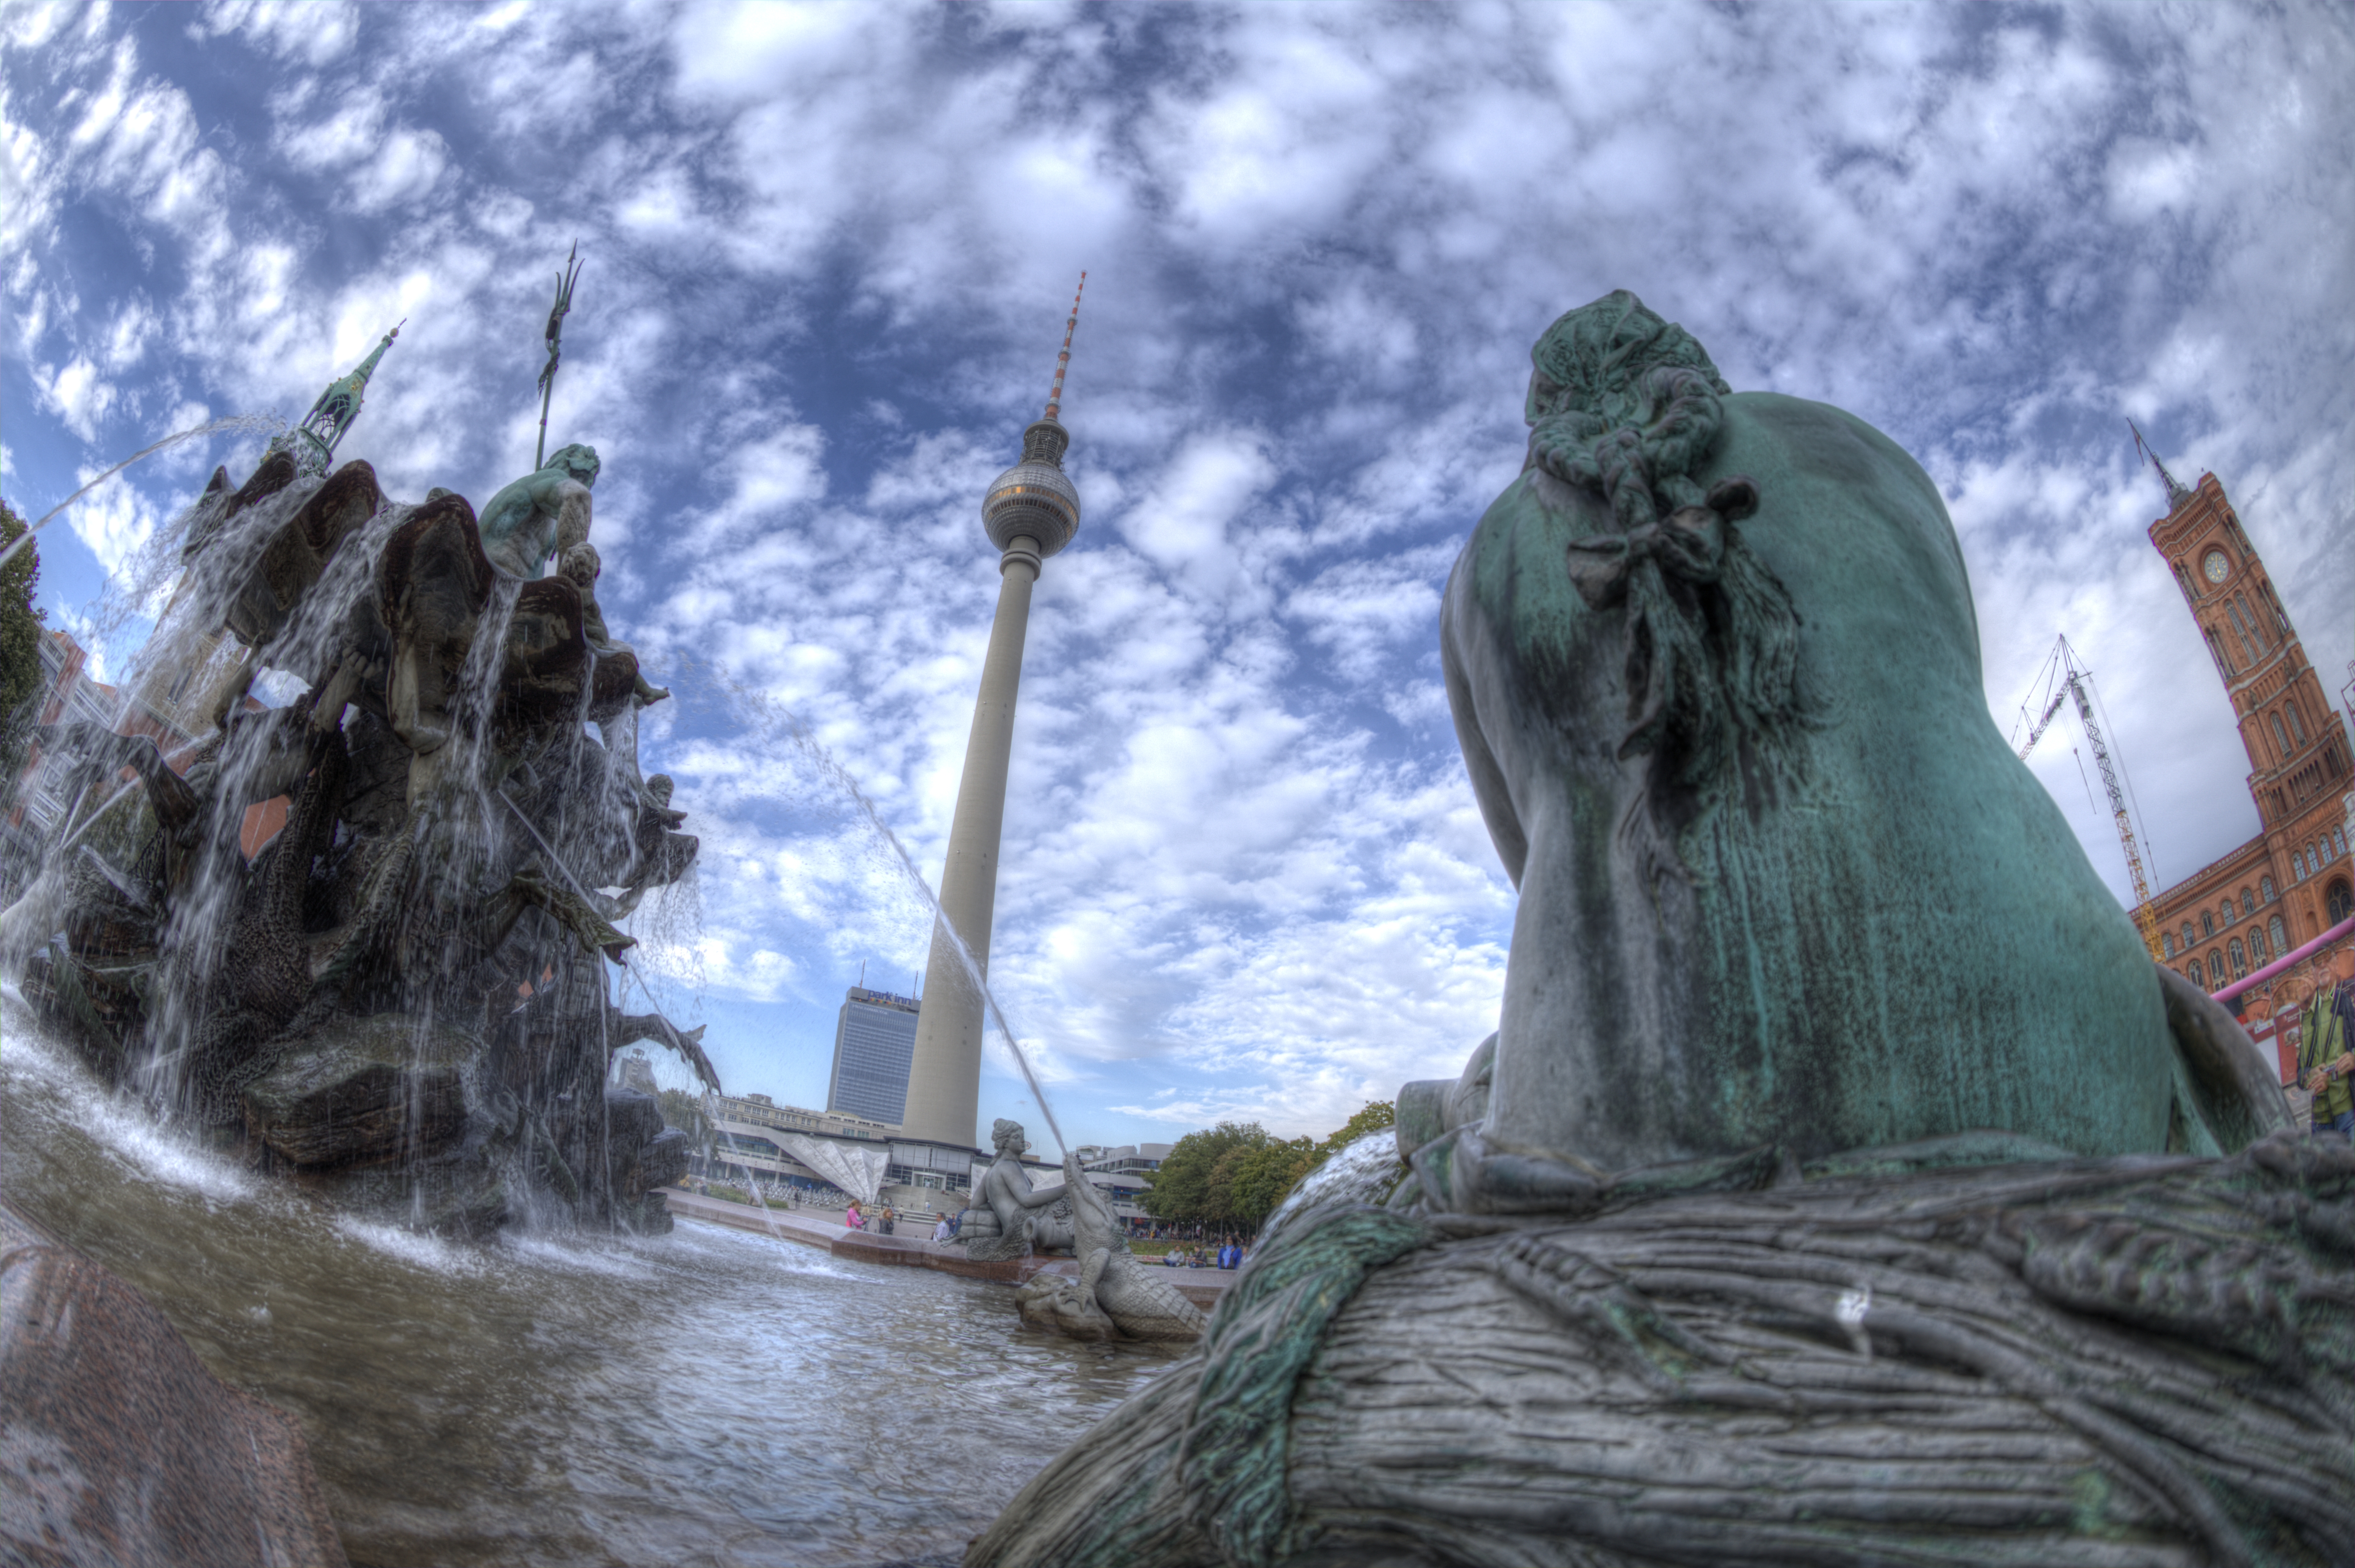
creative, winter, street, photography, monument, statue, world, sculpture, free, creativecommons, hdr, temple, copyrightfree, commons, berlin, royaltyfree, lizenzfrei, canon6d, water feature, screenshot, mythology